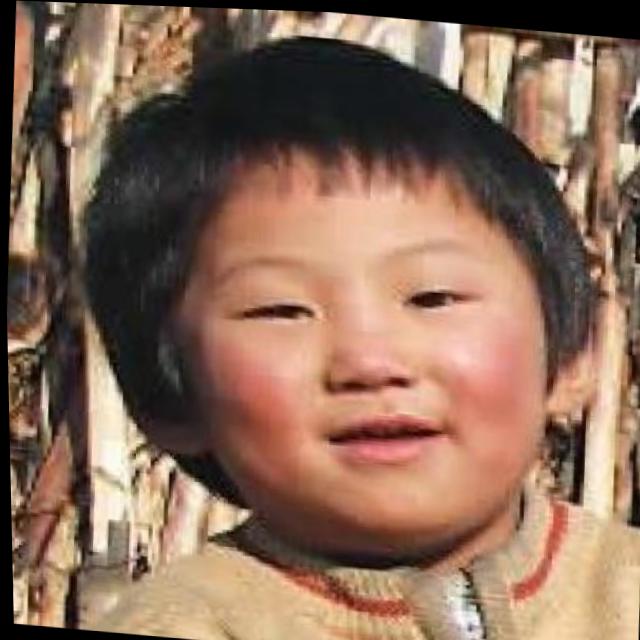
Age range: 0-12